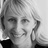
Emotion: happy